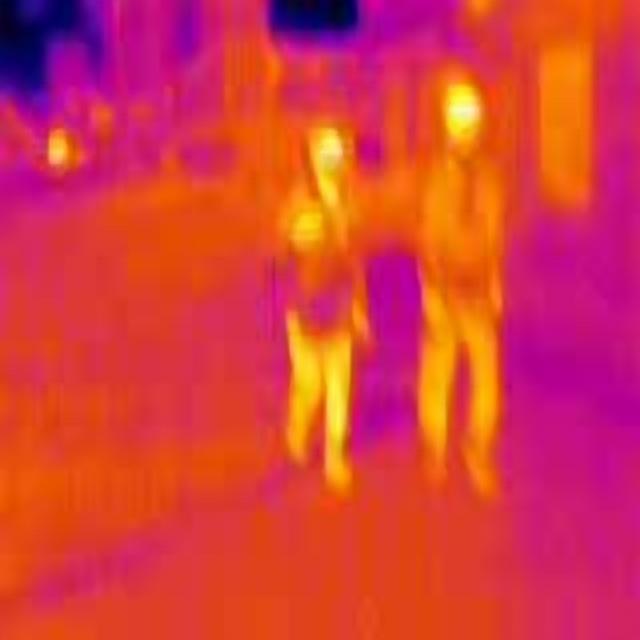
Detected objects:
label: person
label: person